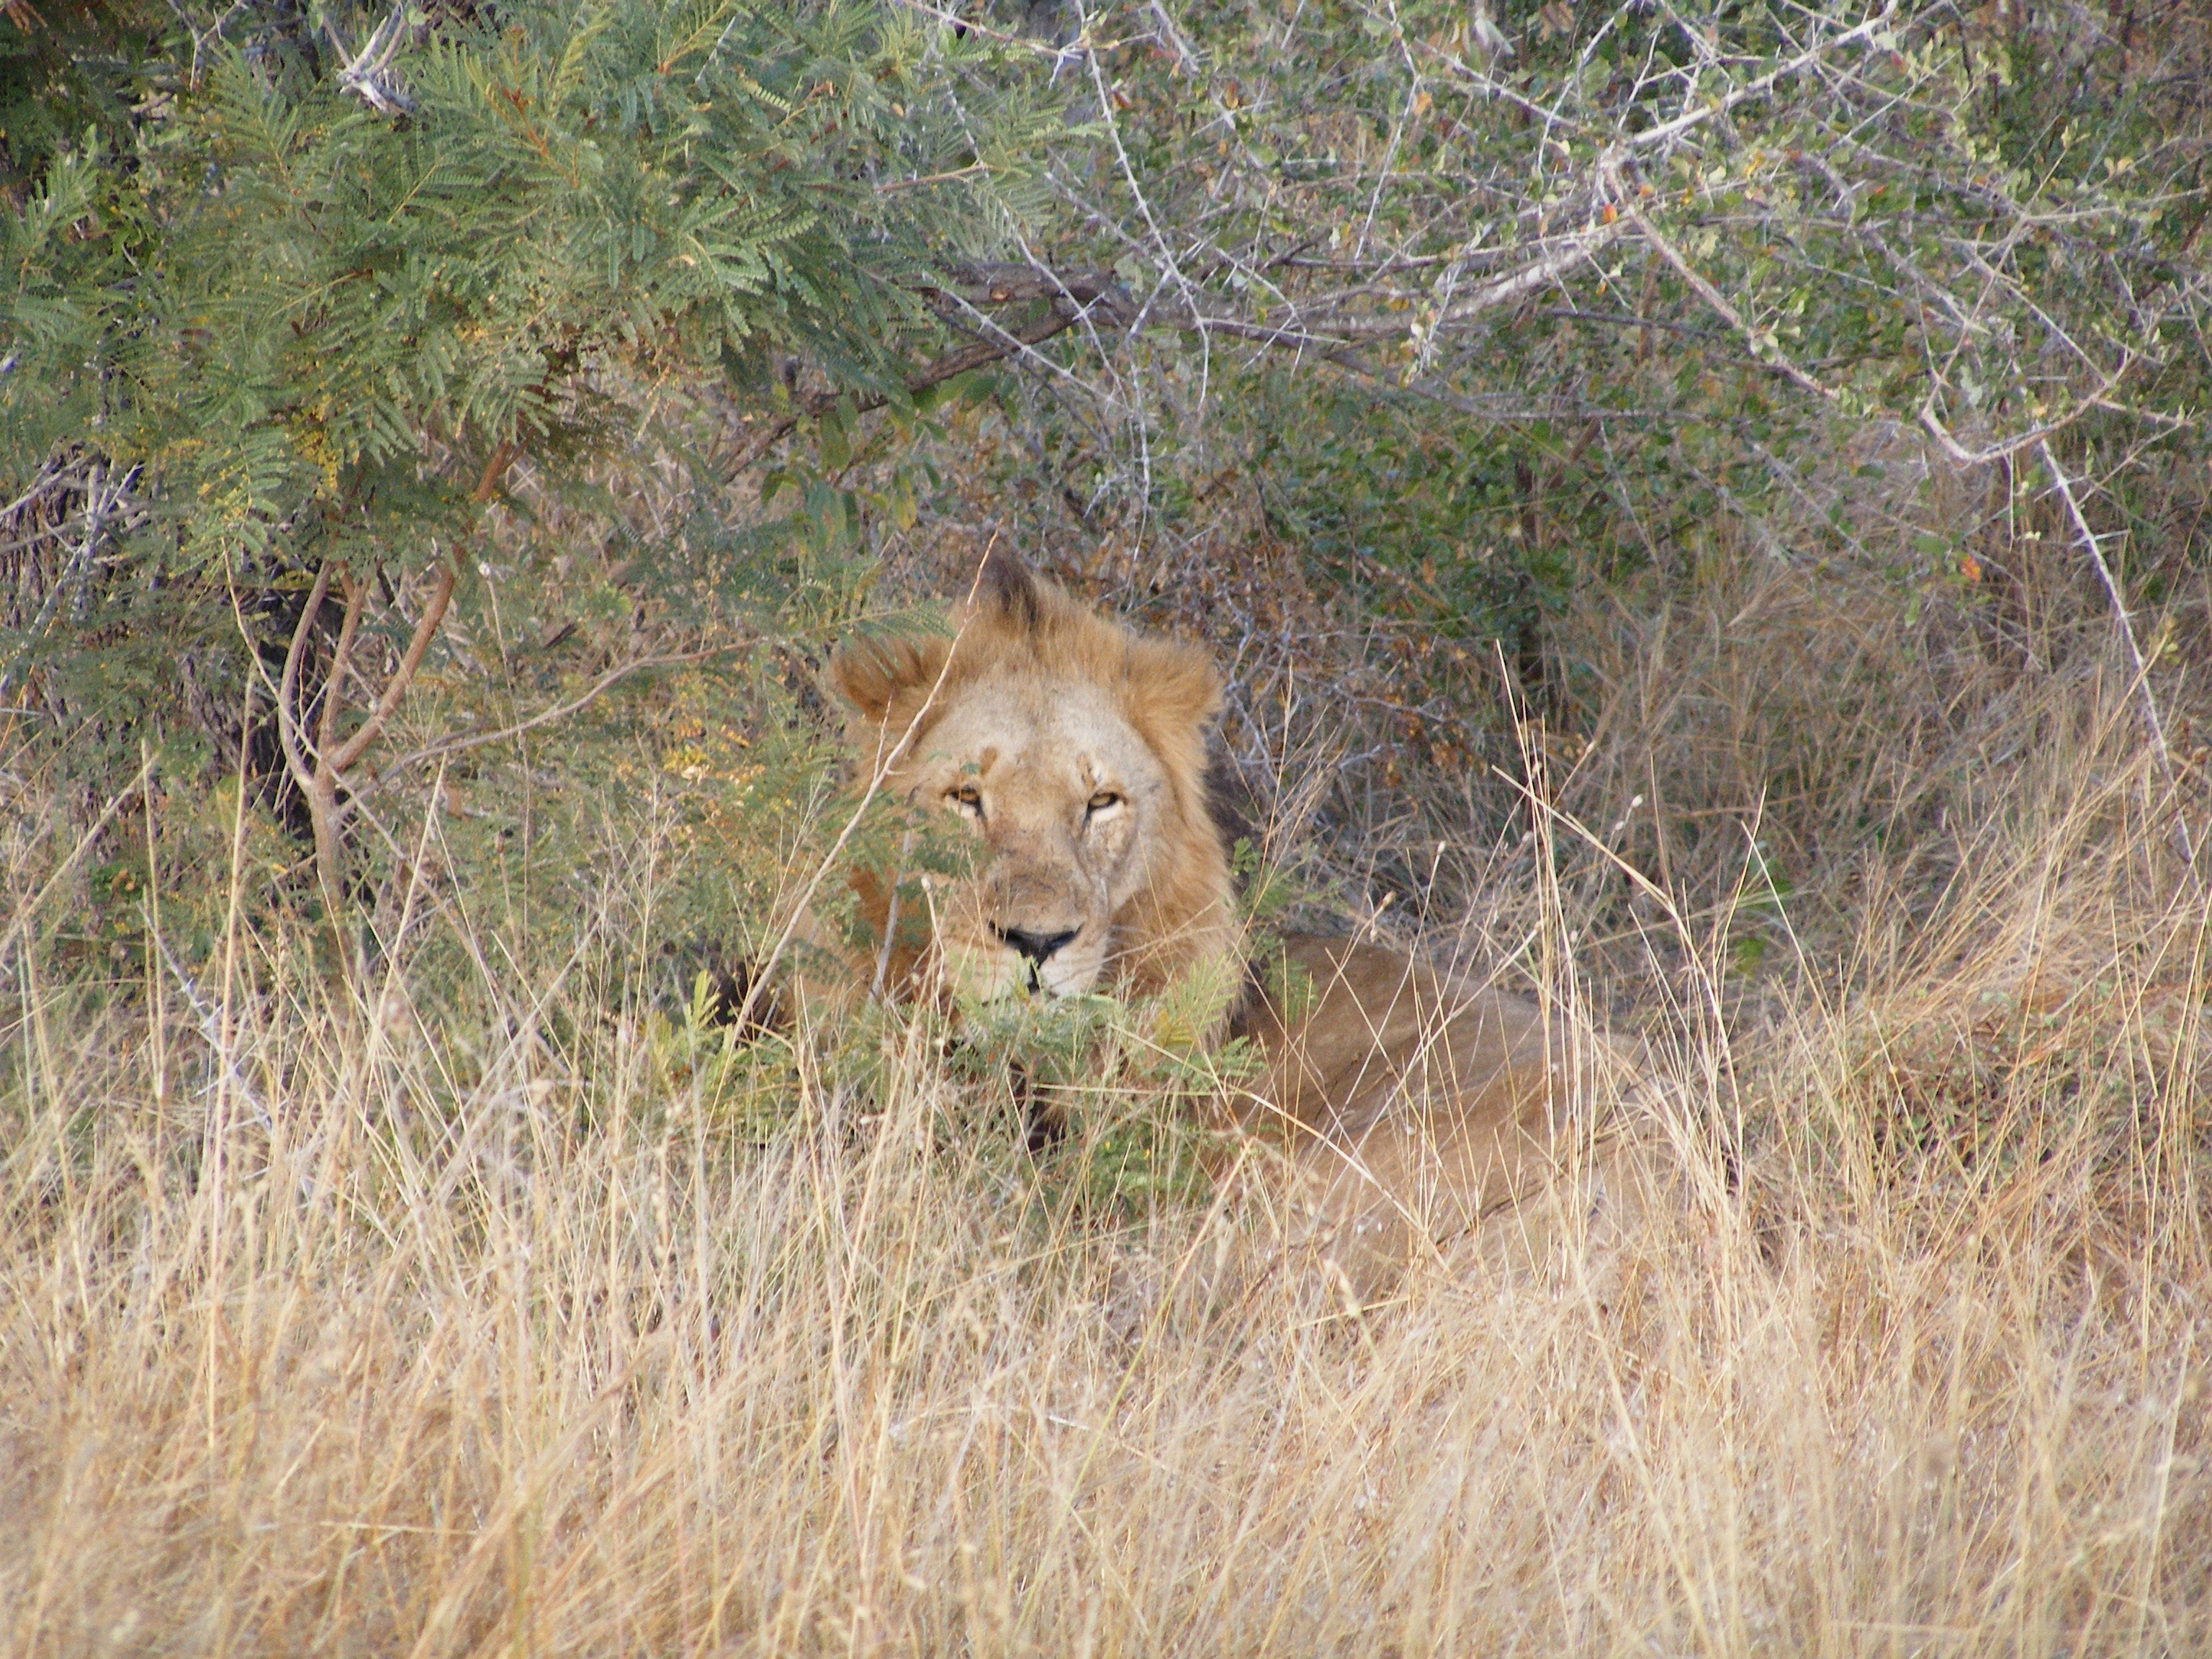
nature, wilderness, prairie, adventure, wildlife, wild, fur, cat, africa, mammal, predator, national park, fauna, savanna, lion, big cat, savannah, grassland, vertebrate, animal world, safari, south africa, lion portrait, big cats, kruger national park, cat like mammal